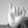
ASL letter: I